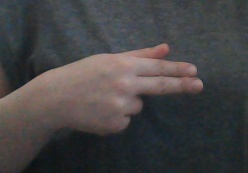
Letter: ghain